The Newton Boys

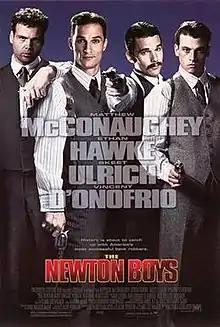
Theatrical release poster

The Newton Boys is a 1998 American comedy-drama film crime film directed by Richard Linklater, who co-wrote the screenplay with Claude Stanush and Clark Lee Walker. It is based on Stanush's 1994 book of the same name, which tells the true story of the Newton Gang, a family of bank and train robbers from Uvalde, Texas. The film stars Matthew McConaughey, who was actually born in Uvalde, Skeet Ulrich, Ethan Hawke, Vincent D'Onofrio, and Dwight Yoakam.